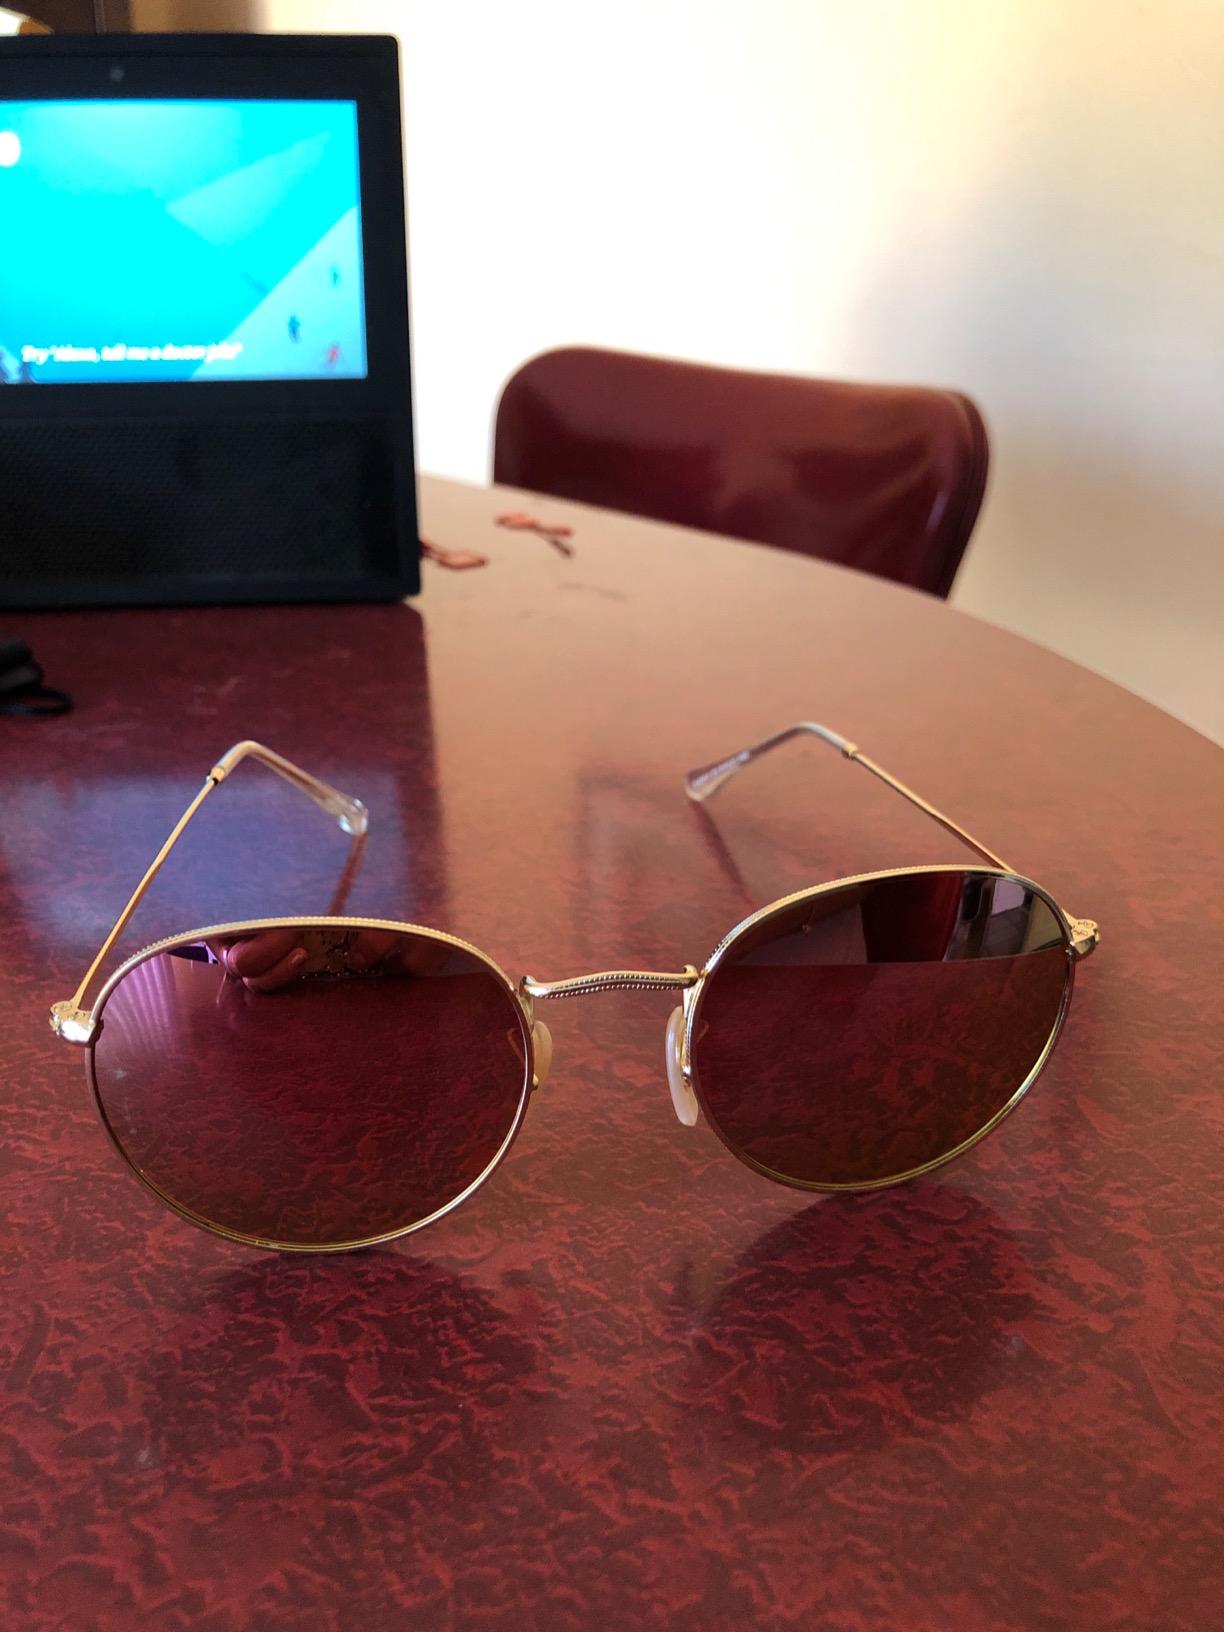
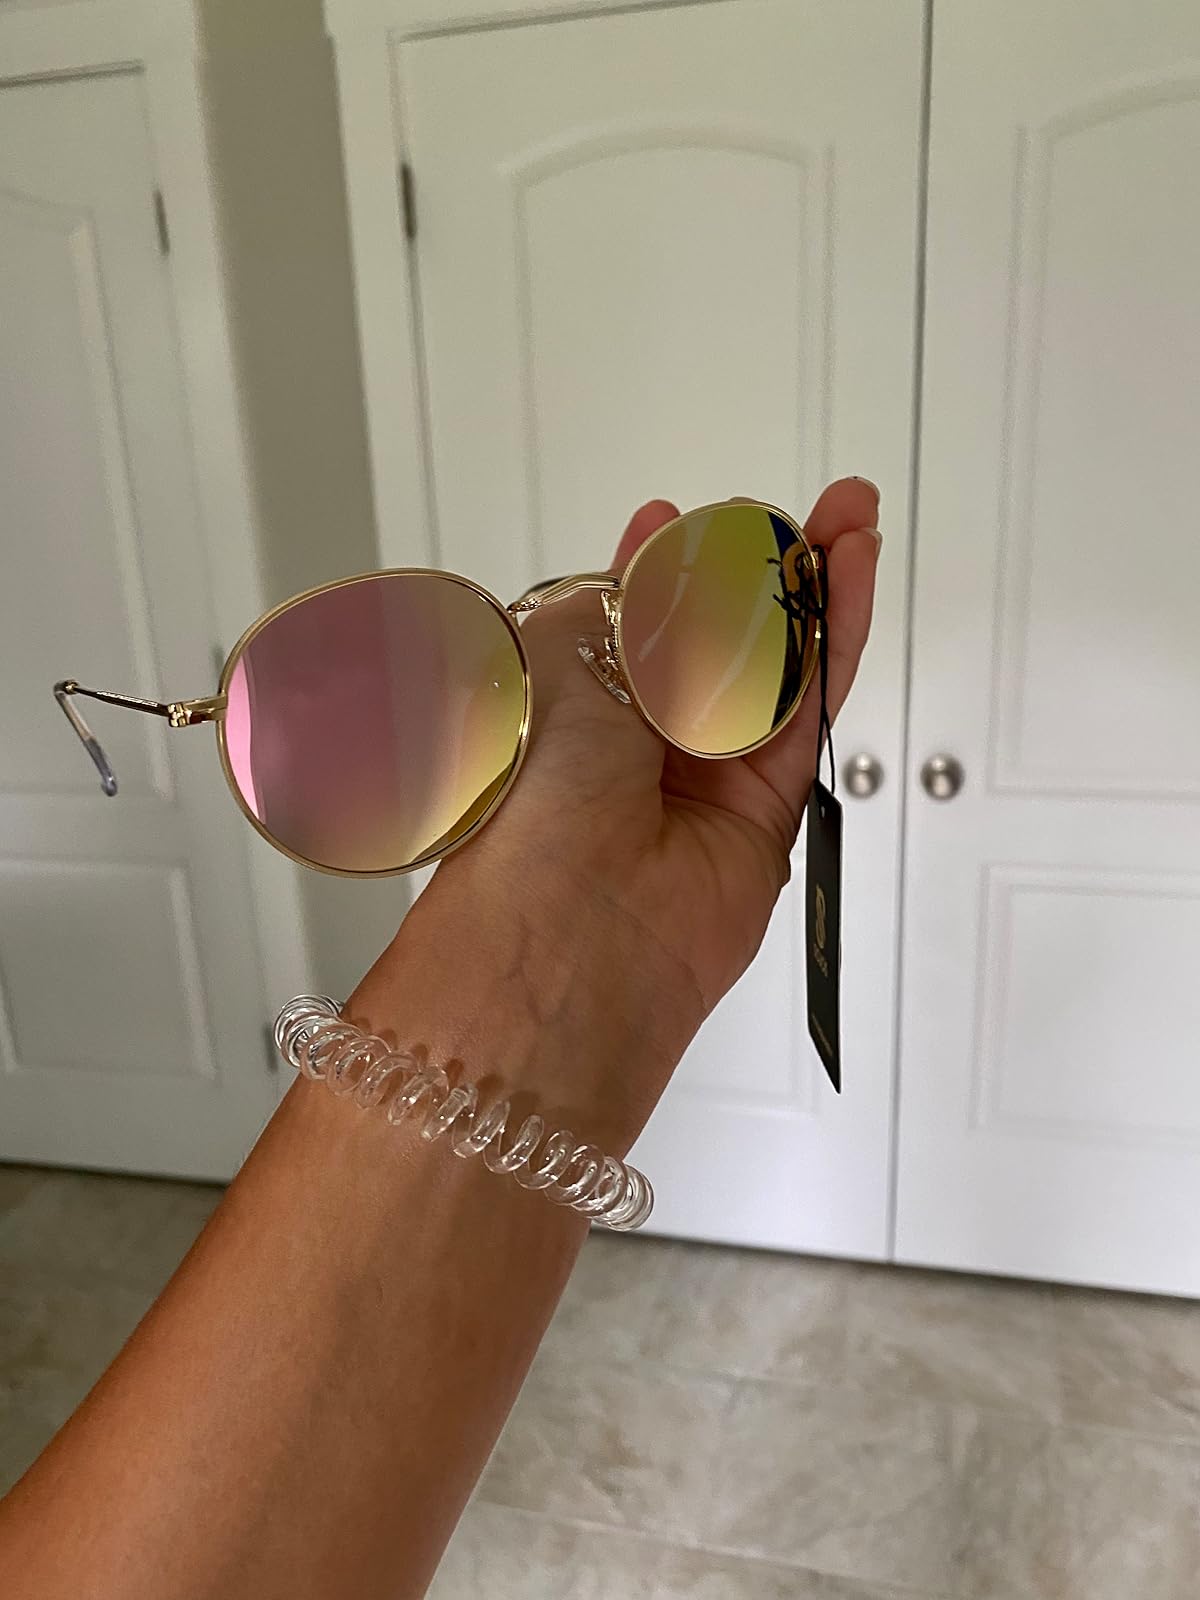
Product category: accessories_sunglasses
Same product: yes